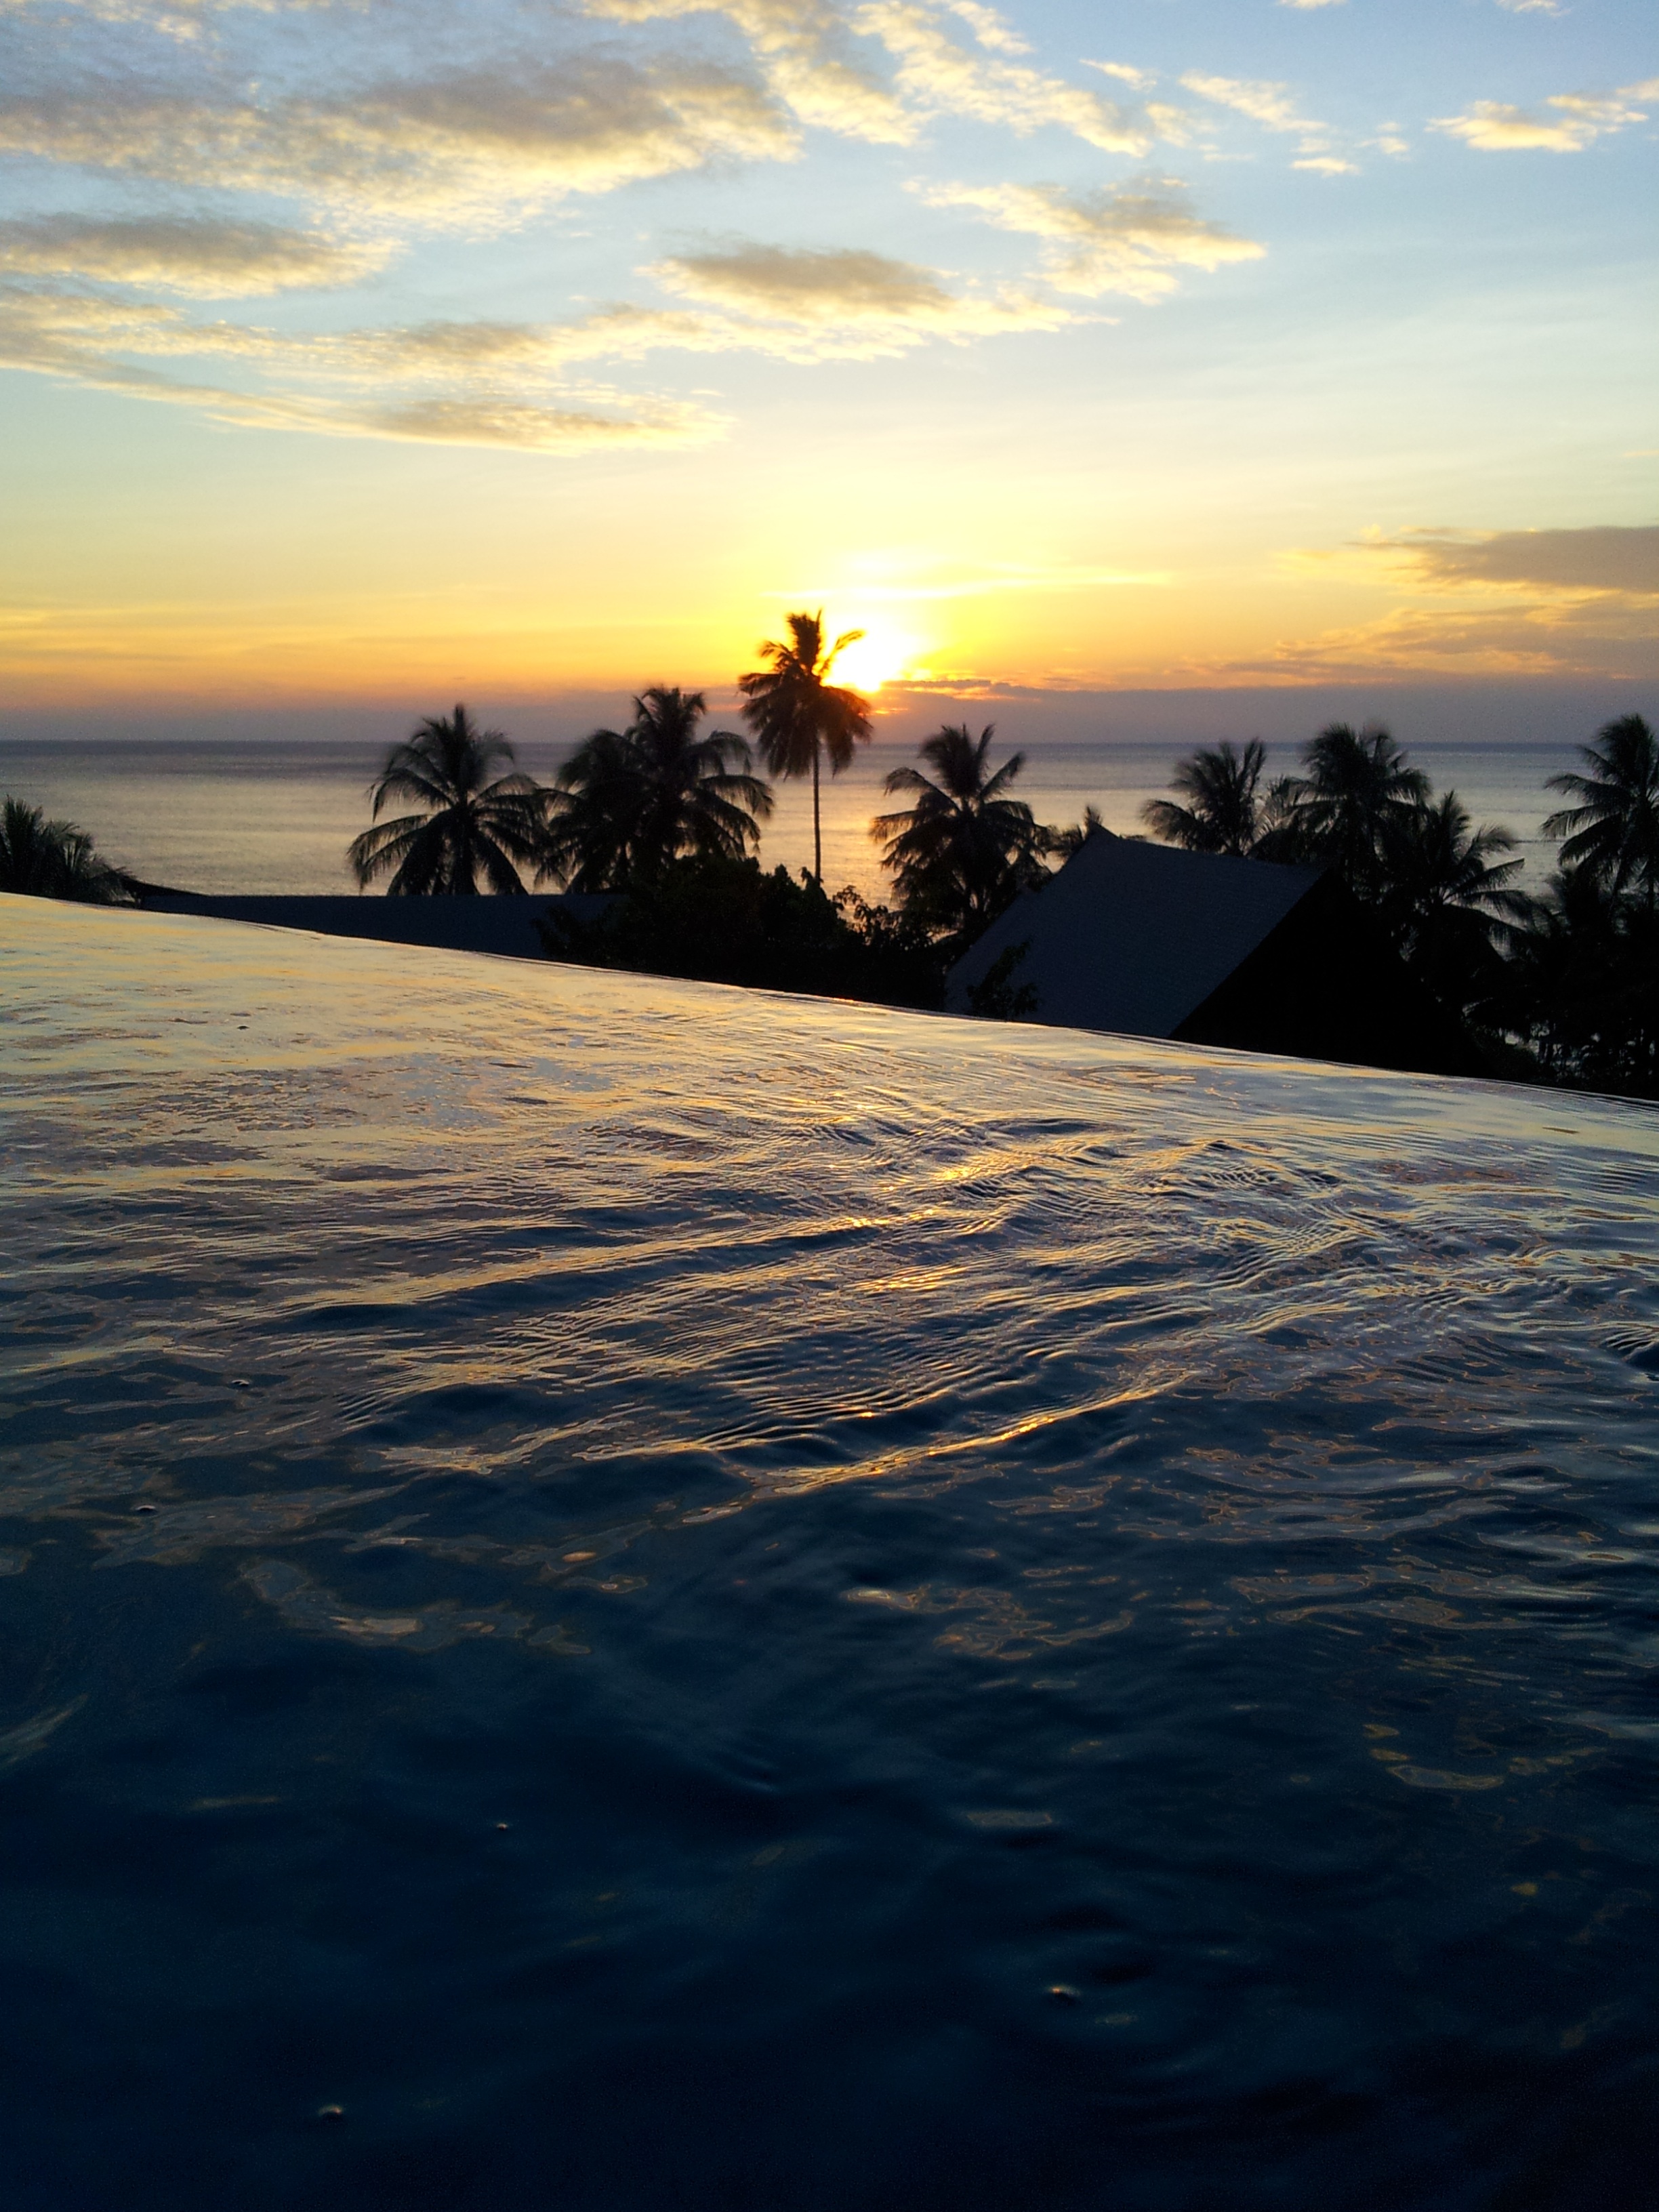
sea, tree, water, ocean, horizon, cloud, sky, sun, sunrise, sunset, sunlight, wave, dawn, pool, dusk, evening, reflection, calm, thailand, clouds, water ripple, glare on the water